Saint-Michel-de-Double

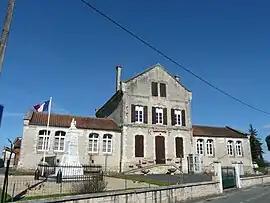
The town hall in Saint-Michel-de-Double

Saint-Michel-de-Double is a commune in the Dordogne department in Nouvelle-Aquitaine in southwestern France.